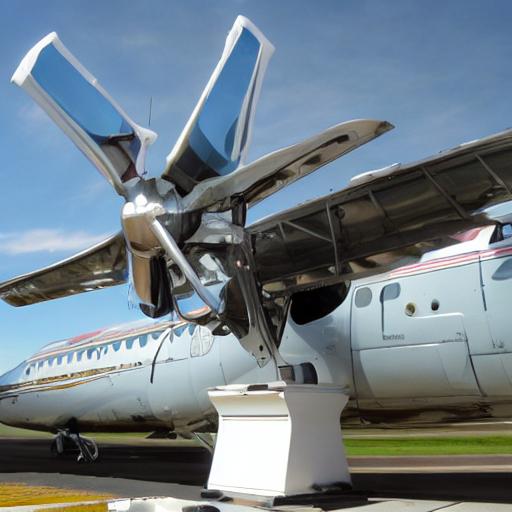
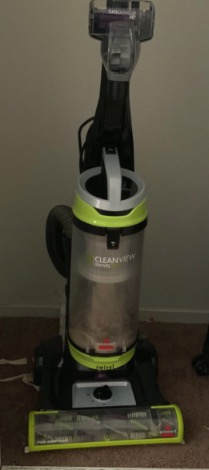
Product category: items_vacuum
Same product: no